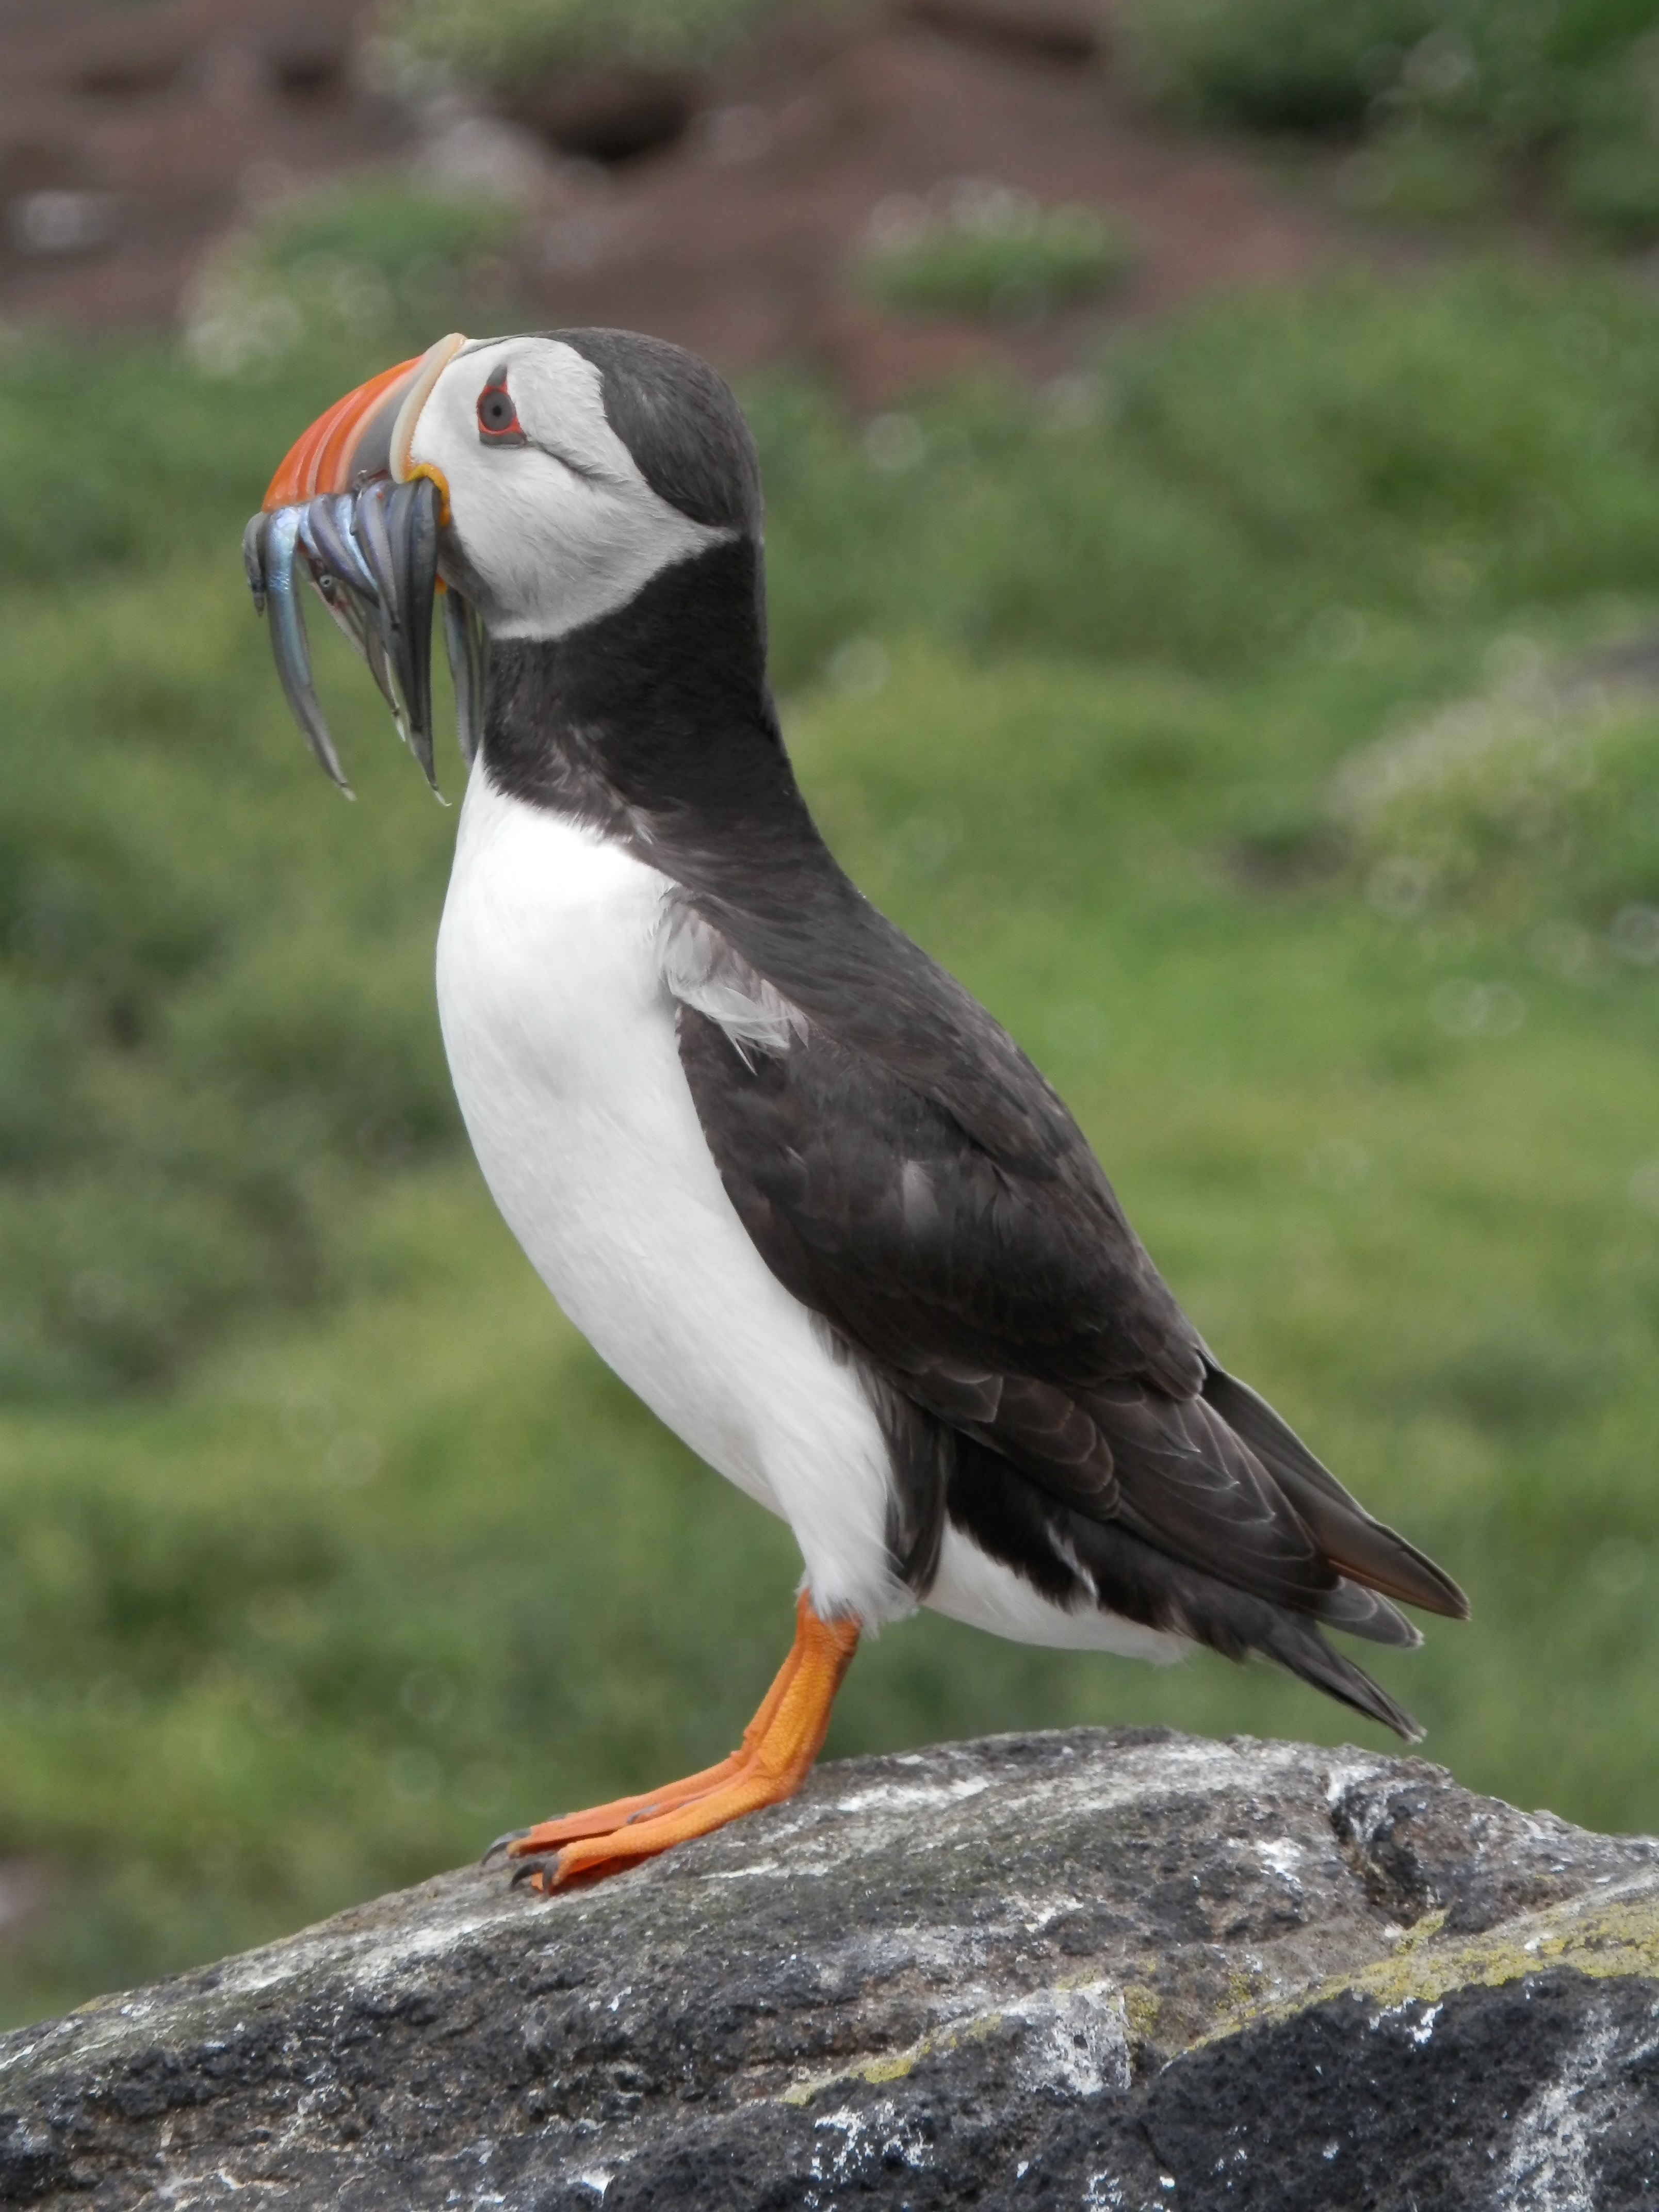
nature, bird, animal, seabird, wildlife, wild, beak, fauna, puffin, vertebrate, sand eel, charadriiformes